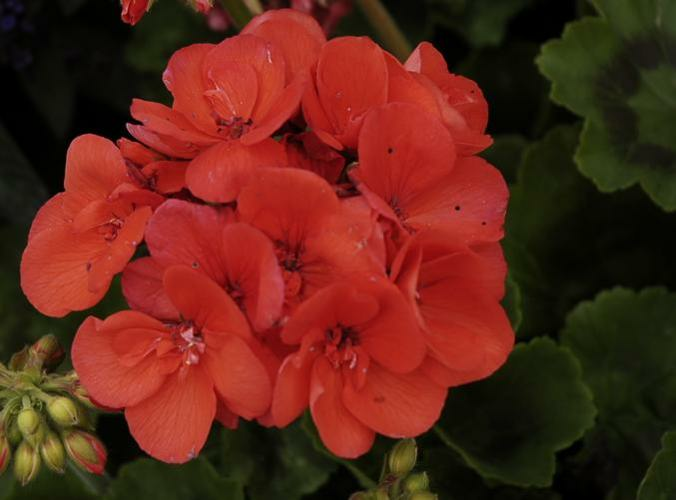
Flower: geranium